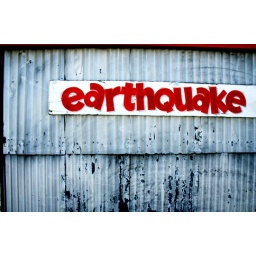
tweaked the contrast a little in photoshop. Just a random sign near the outlets, I liked the weathered look of the wall alot.